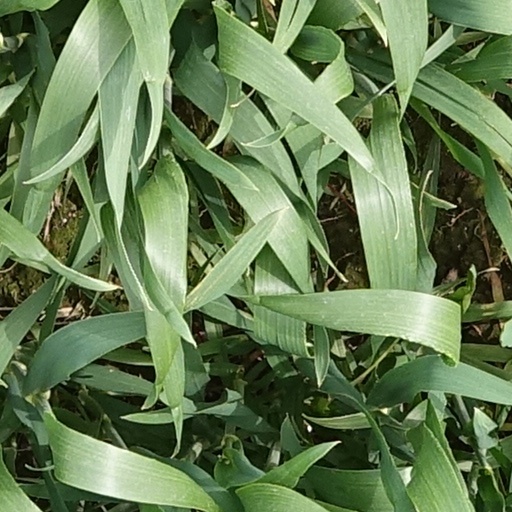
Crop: wheat